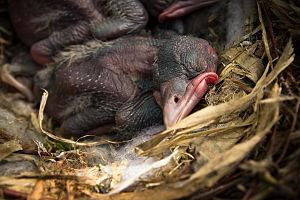
La Corneille mantelée est une espèce d'oiseaux appartenant à la famille des corvidés. Largement diffusée, on la rencontre dans le nord, l'est et le sud de l'Europe, ainsi que dans certaines parties du Moyen-Orient. C'est un oiseau gris cendré à tête, la gorge, les ailes, la queue et les plumes des pattes noires, ainsi que le bec, les yeux et les pieds. Comme d'autres corvidés c'est un oiseau omnivore et opportuniste.